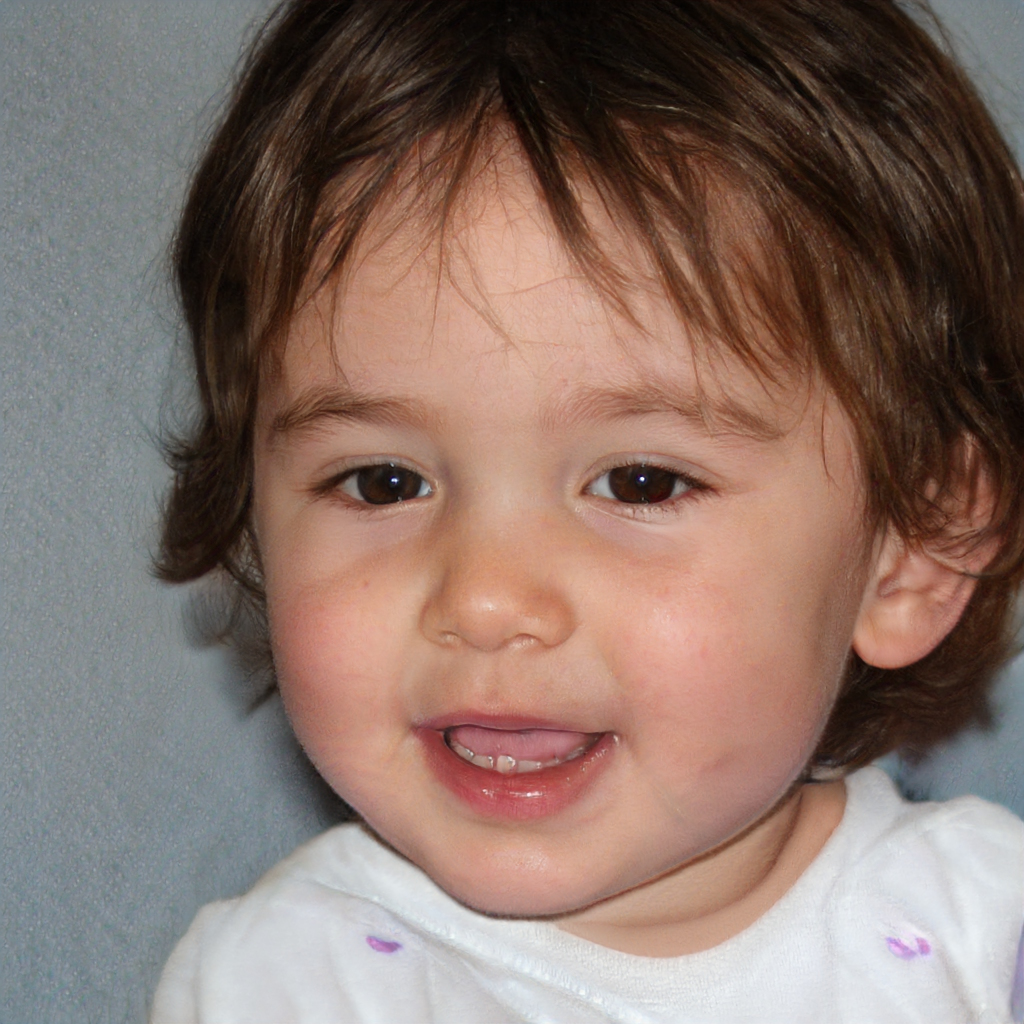
Gender: Female